State Railways Institution

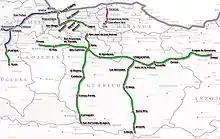
Map based on IFE maps of lines operating (purple), lines being restored (blue) and lines under construction (green) as at 2017

The Venezuelan network includes of rail in standard gauge. The network covers the populated and production areas in the country, and is managed by IFE under various Regional Development Plans. There are also connections between Colombia and Brazil that link to the other countries of South America, although traffic in the border areas are affected by foreign policy and defence strategy.